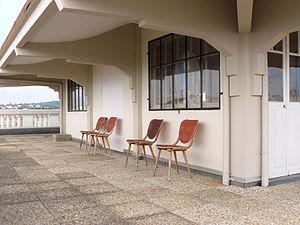
La terrasse de la Maison du Missionnaire, avec vue panoramique sur Vichy.
La Maison du Missionnaire est un lieu d'hébergement et de restauration catholique situé à Vichy, dans le département français de Allier, destiné aux missionnaires français et étrangers, aux prêtres, aux religieux et religieuses et aux séminaristes.